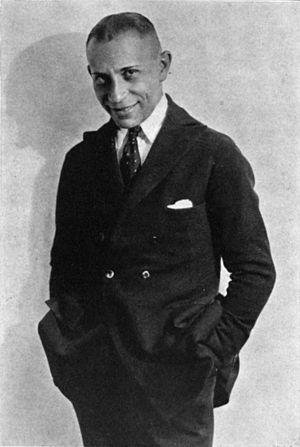
Eric Oswald Stroheim, dit Erich von Stroheim [ˈeːʁɪç fɔn ˈʃtʁoːhaɪ̯m], est un acteur, scénariste, réalisateur et écrivain américain d'origine austro-hongroise, né le 22 septembre 1885 à Vienne et mort le 12 mai 1957 à Maurepas.